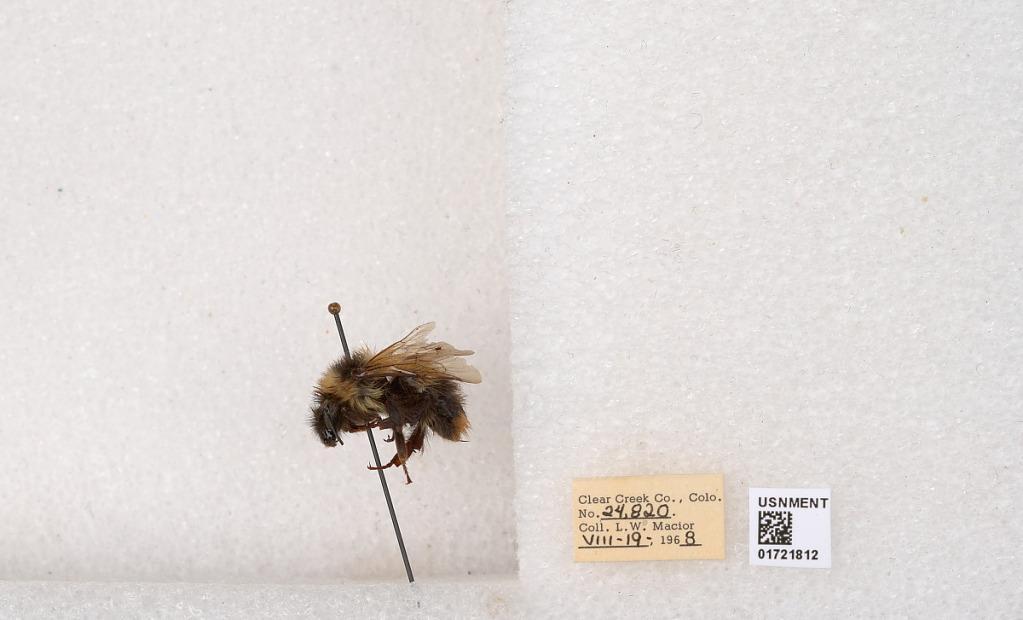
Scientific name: Bombus kirbyellus
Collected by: L. Macior
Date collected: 1968-8-19
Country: United States
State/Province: Colorado
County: Clear Creek
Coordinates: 39.6891, -105.644